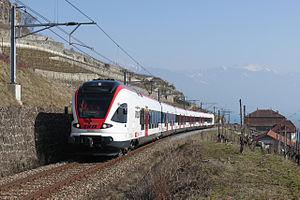
La ligne Vevey – Puidoux-Chexbres est une ligne de chemin de fer longue de 7,8 km, à voie unique et à écartement normal, reliant la gare de Vevey à la gare de Puidoux, dans le canton de Vaud en Suisse.